Peki'in

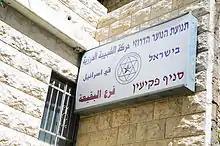
The Druze Youth Movement in Israel, Peki'in branch

In July 2006, Peki'in was hit by Katyusha rockets launched by Hezbollah, causing significant damage to homes and orchards.